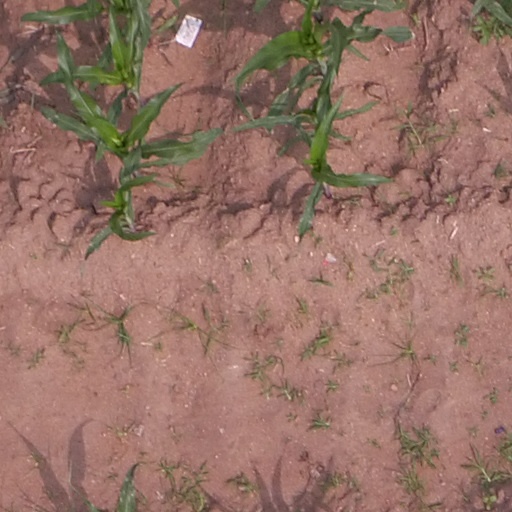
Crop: maize; corn